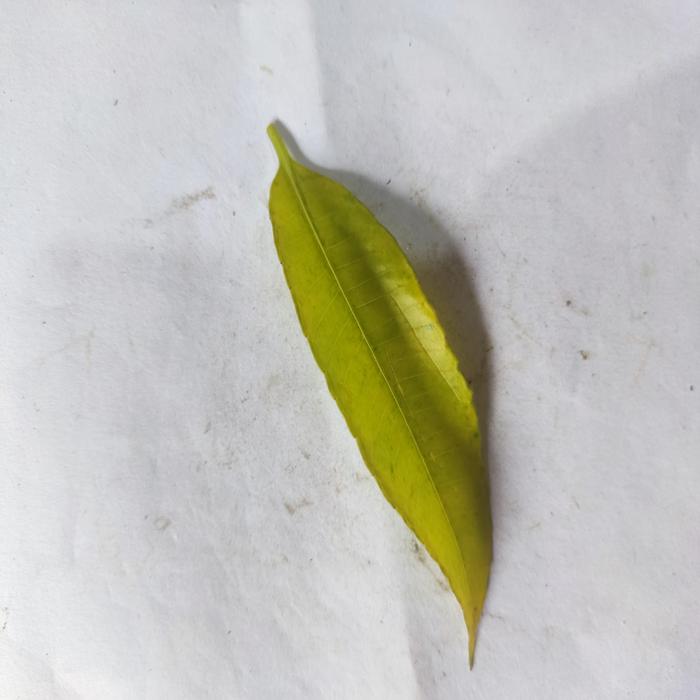
Crop: Hog Plum
Leaf condition: Anthracnose